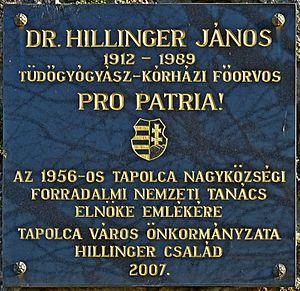
Plaque commémorative à M. Dr. méd. János Hillinger (1912–1989) médecin-chef pneumologue hongrois, président du Conseil national révolutionnaire de Tapolca en 1956. Elle est apposée sur le Mur de Panthéon de la ville. (place Batsányi János, Tapolca)Magyar: Dr. Hillinger János (1912–1989) tüdőgyógyász főorvos, az 1956-os tapolcai Forradalmi Nemzeti Tanács elnökének emléktáblája a Városi Panteonfalon. (Tapolca, Batsányi János tér)